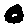
Label: 0